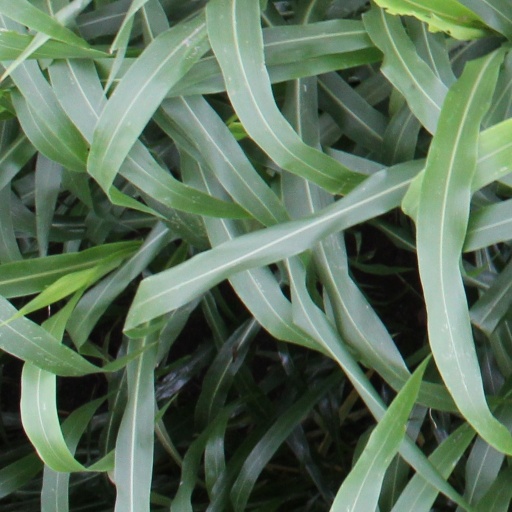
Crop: sorghum